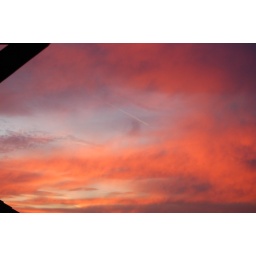
red sky in the morning